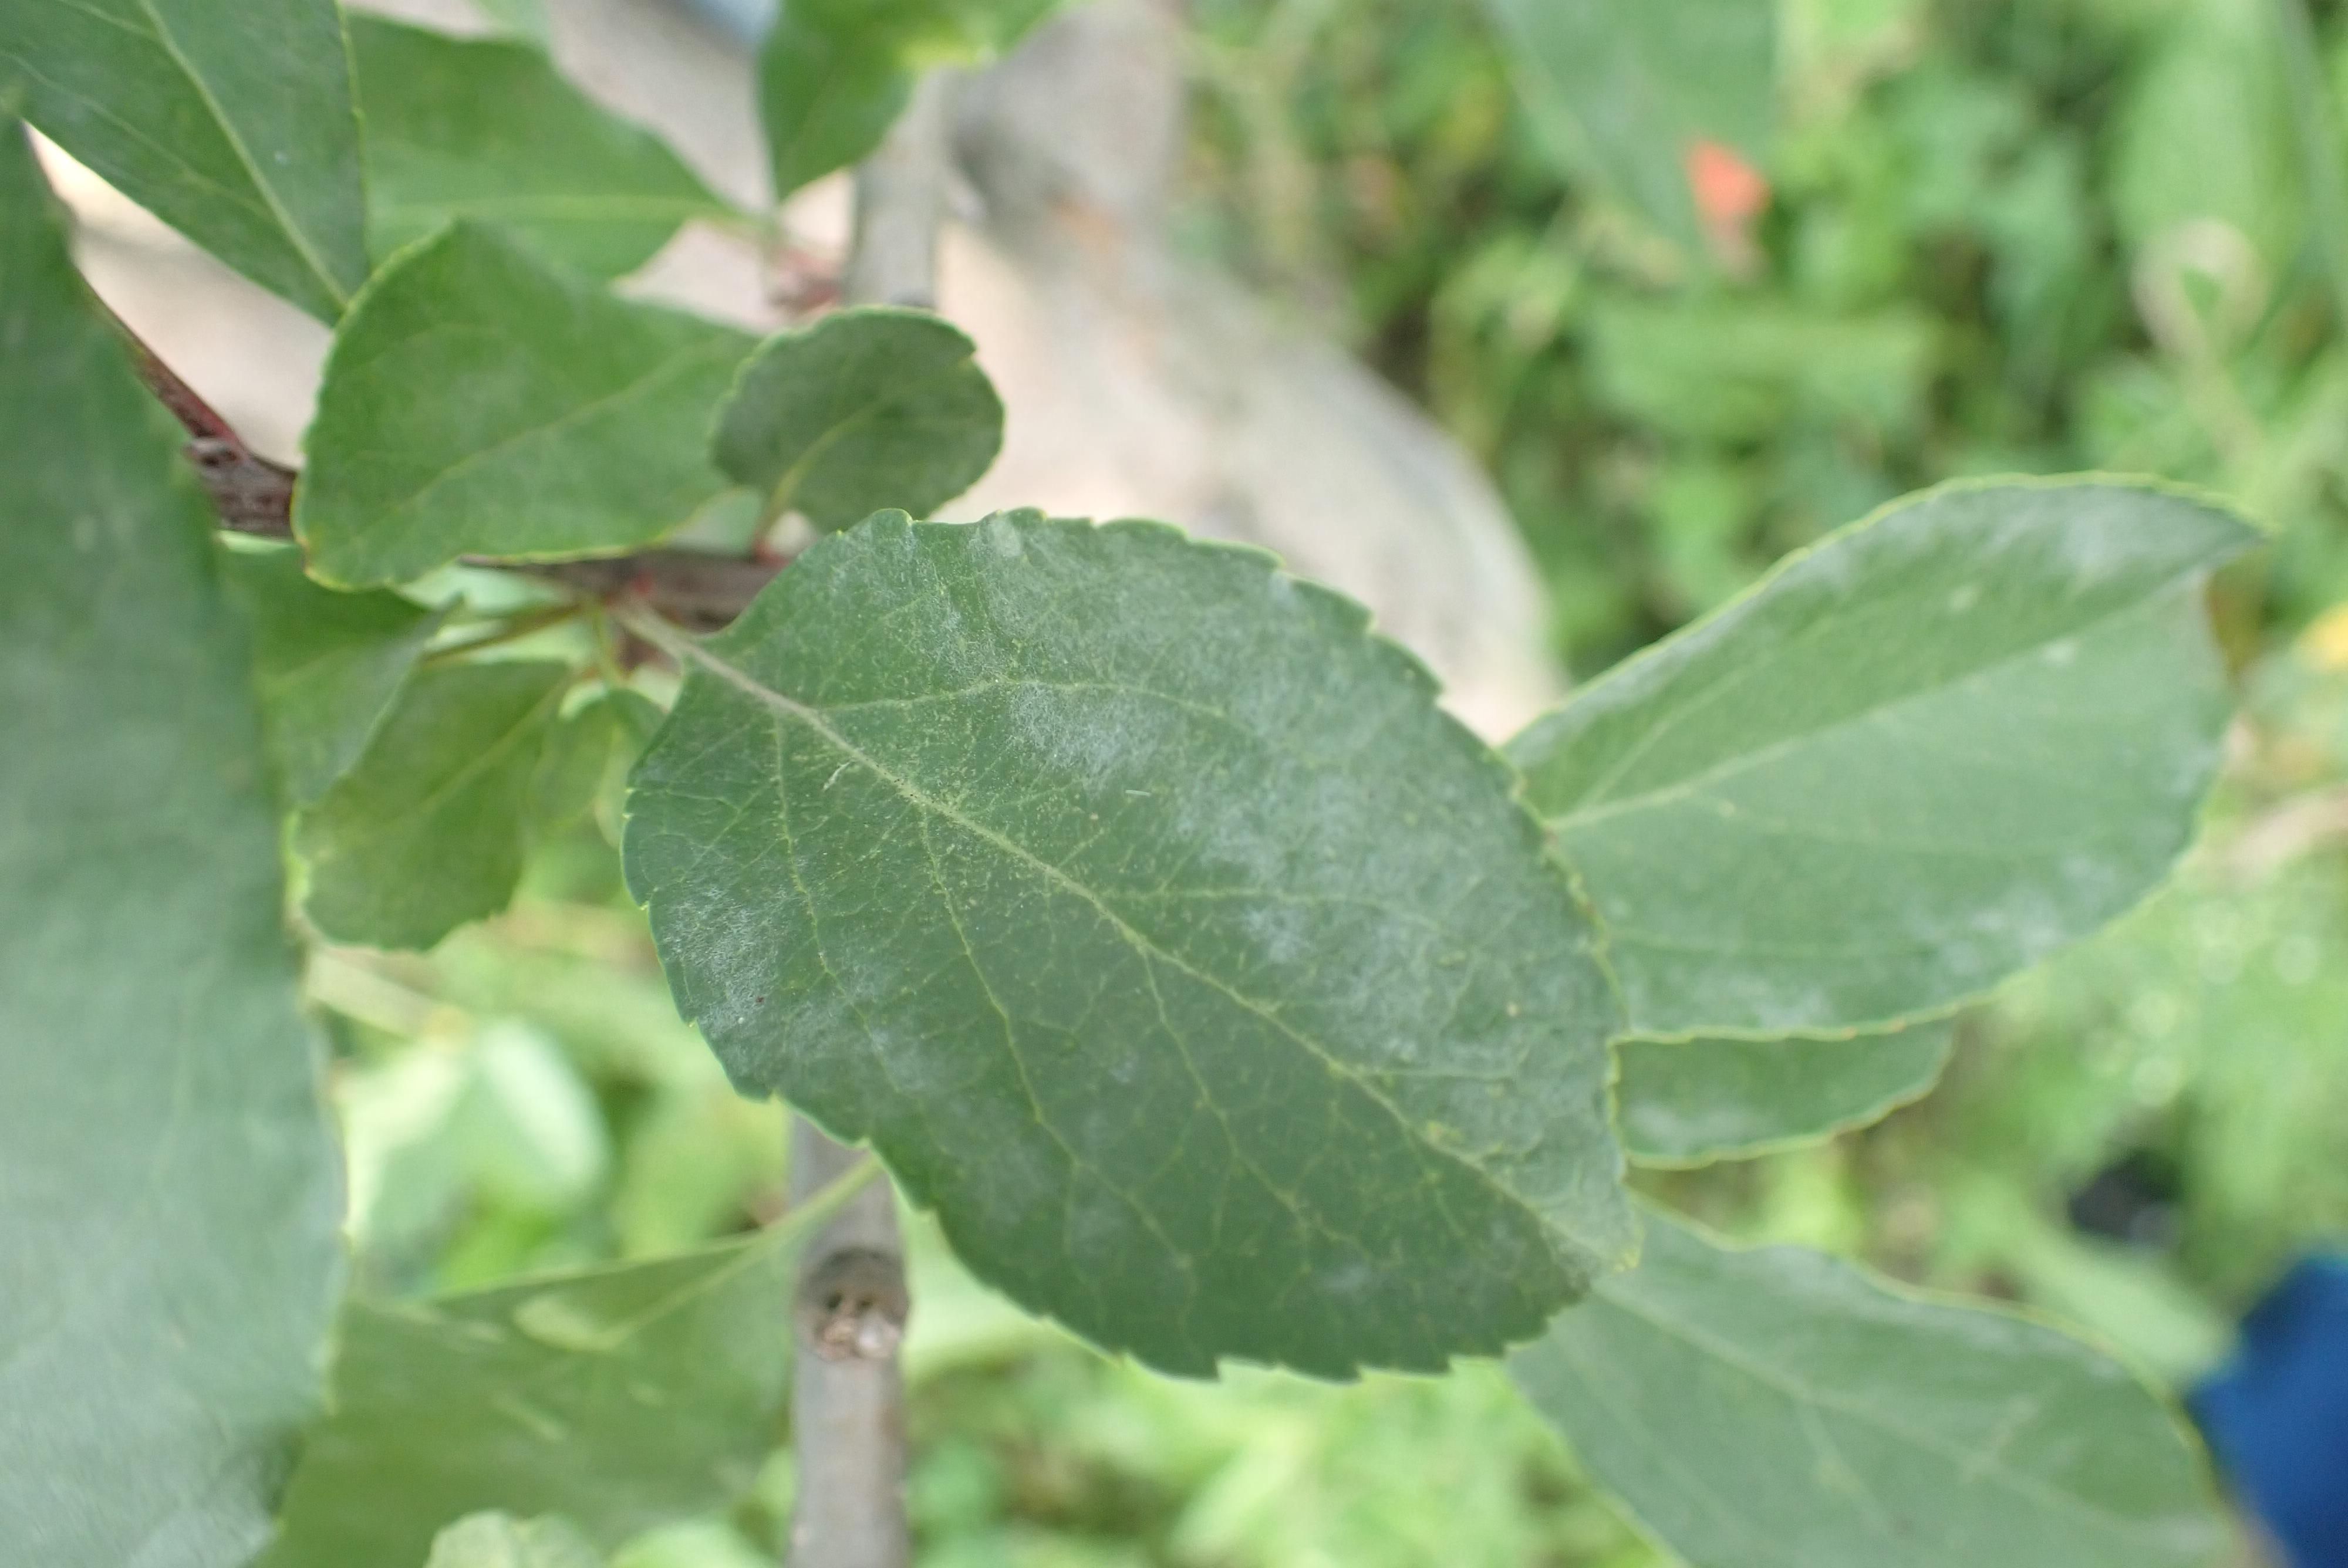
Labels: powdery_mildew